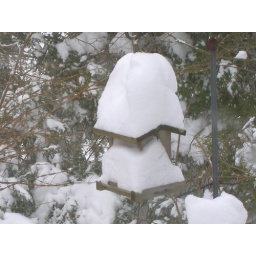
tufts of snow upon a bird house